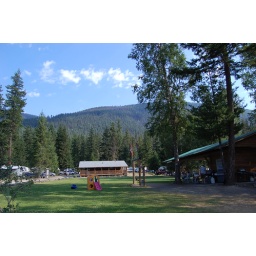
photo from road by lake